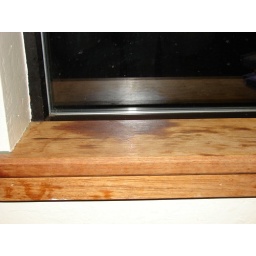
GAB. Main House. stained windowsill above kitchen sink